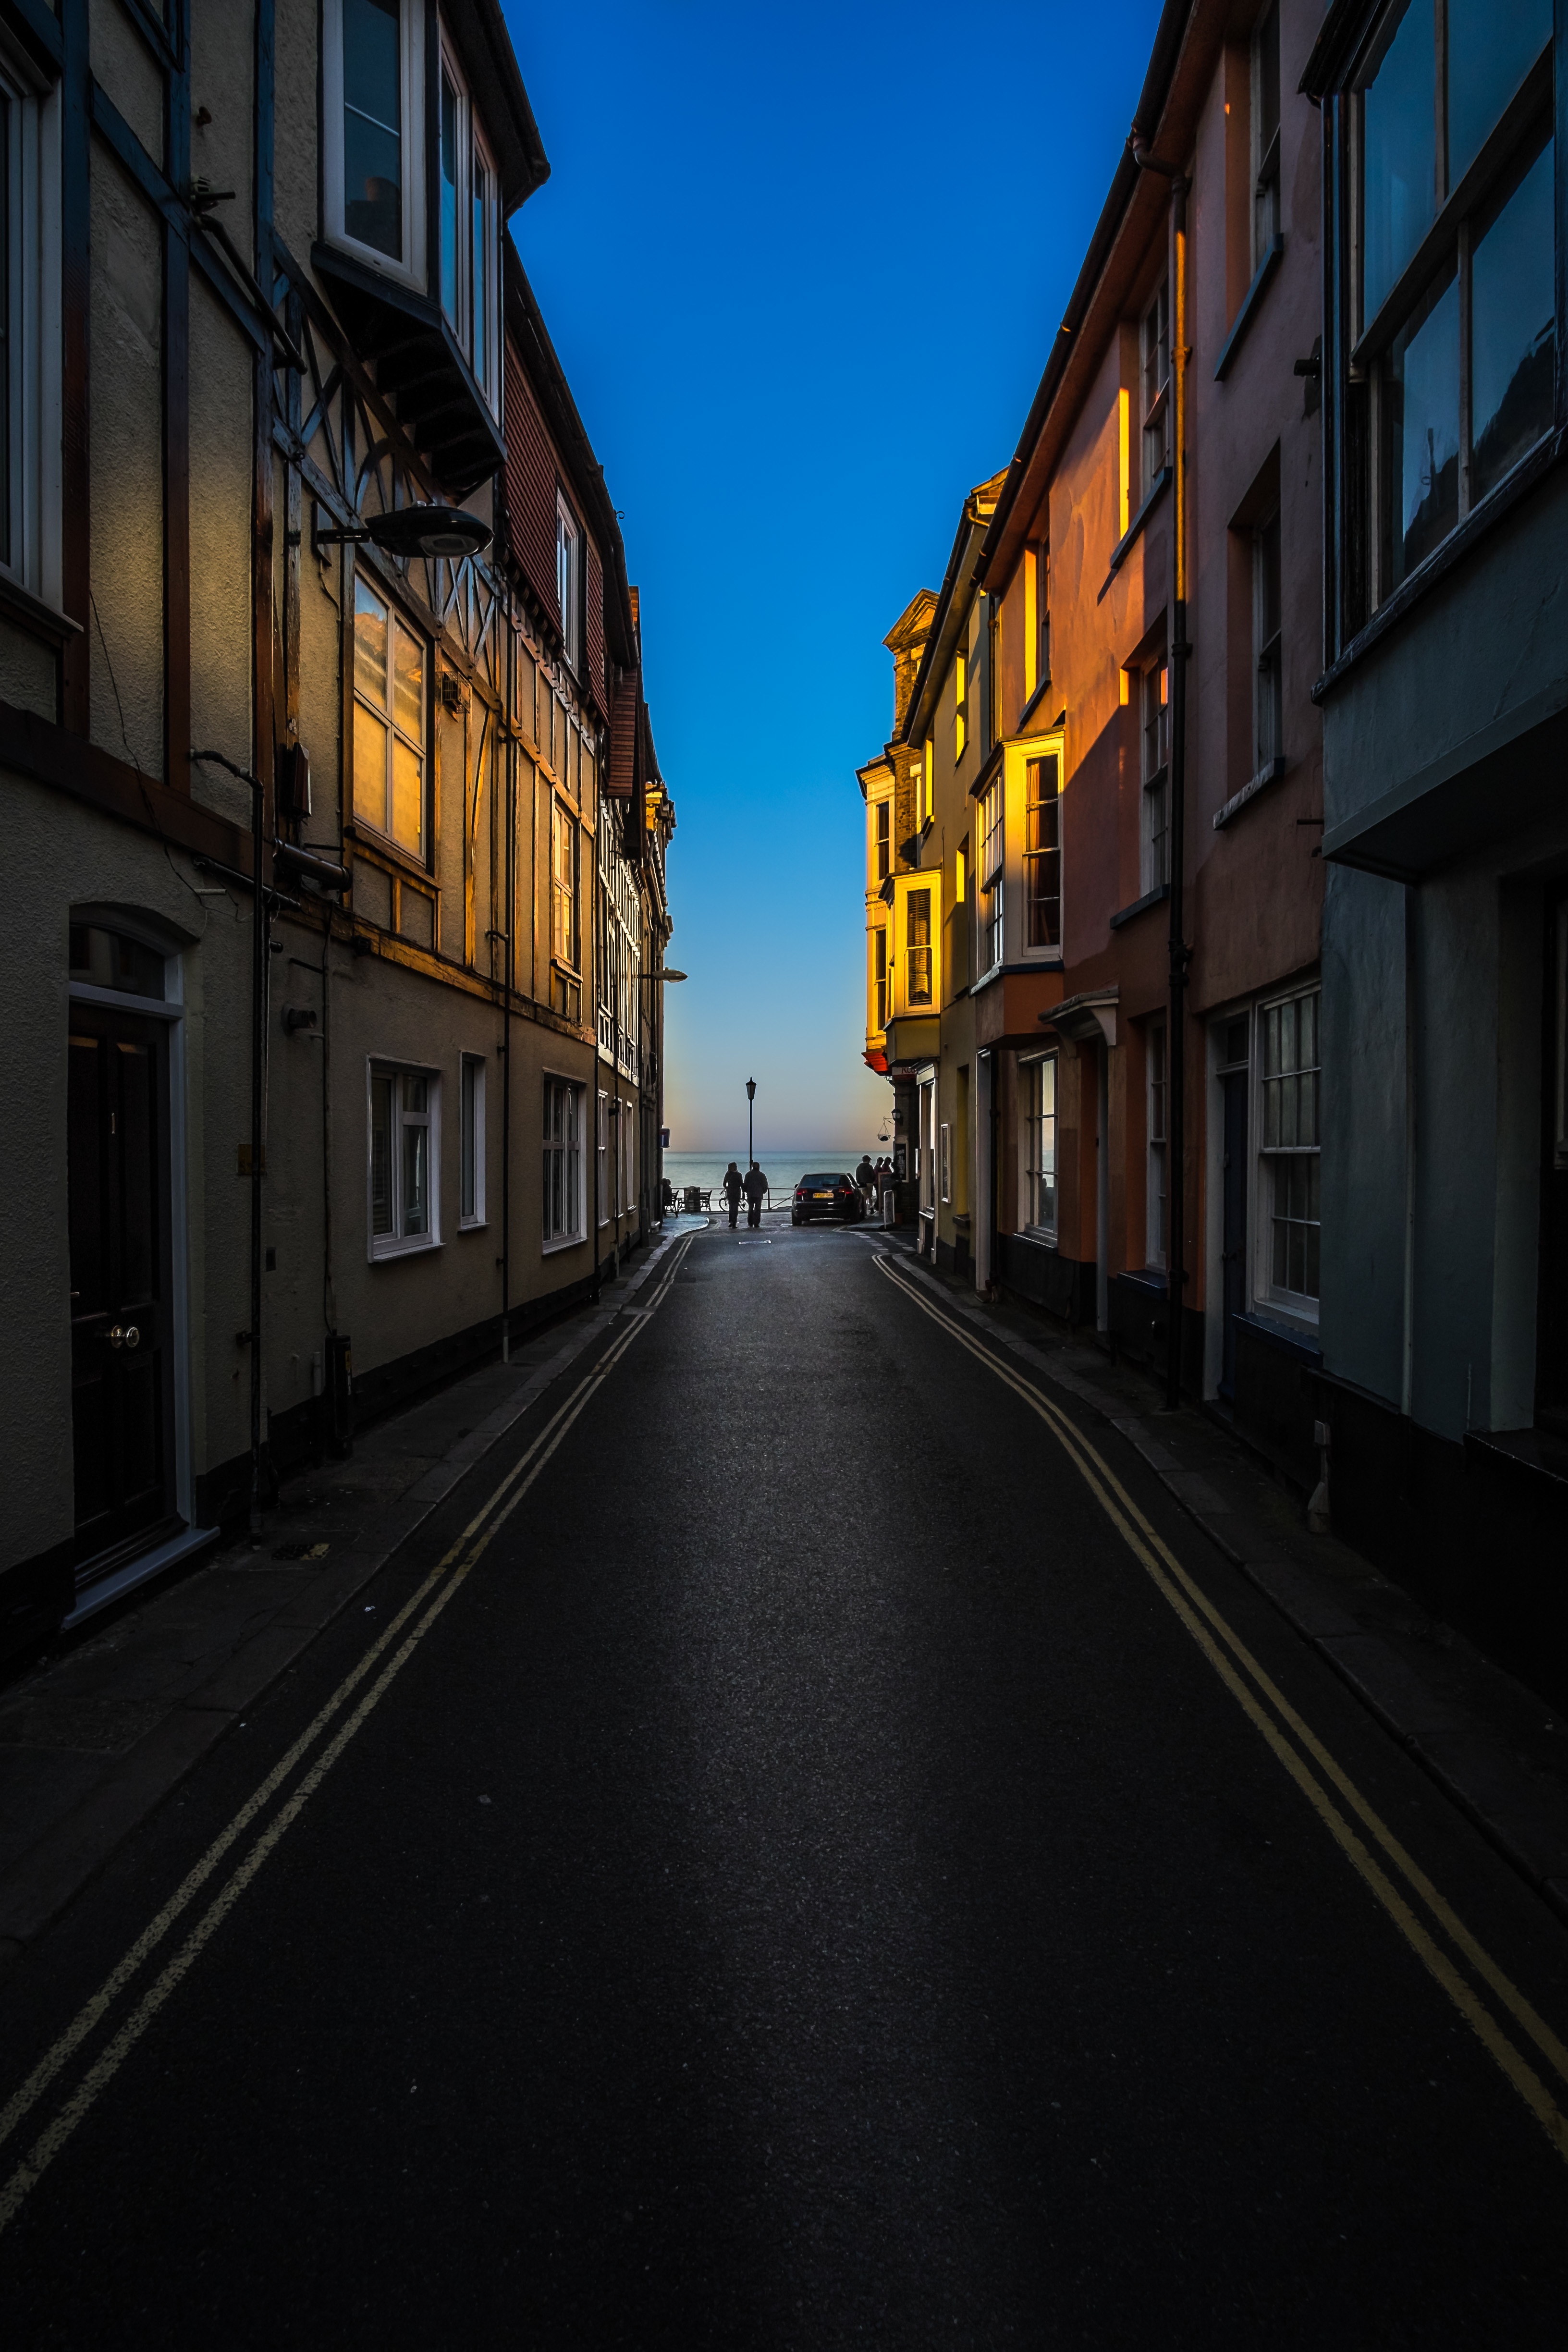
light, road, street, night, morning, town, alley, dawn, cityscape, village, dusk, evening, darkness, lane, lighting, infrastructure, houses, neighbourhood, road surface, urban area, residential area, nonbuilding structure